Samuel P. Benson

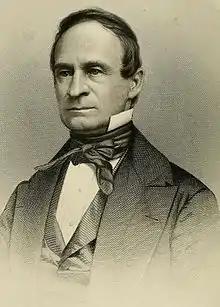
From 1882's "History of Bowdoin College" by Cleaveland and Packard.

Samuel Page Benson (November 28, 1804 – August 12, 1876) was a United States representative from Maine. He was born to Peleg and Sally Benson in Winthrop, Massachusetts (now in Maine) on November 28, 1804. He received instruction from private teachers and attended the Monmouth Academy of Maine. He graduated from Bowdoin College in 1825. He studied law, was admitted to the bar and commenced practice in Unity. He returned to Winthrop and practiced law until 1850.